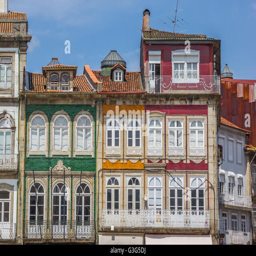
colorful houses in the historical center